Sea ice

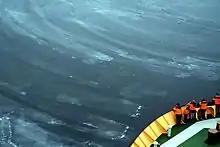
Nilas in Baffin Bay

"New ice" is a general term used for recently frozen sea water that does not yet make up solid ice. It may consist of frazil ice (plates or spicules of ice suspended in water), slush (water saturated snow), or "shuga" (spongy white ice lumps a few centimeters across). Other terms, such as grease ice and pancake ice, are used for ice crystal accumulations under the action of wind and waves. When sea ice begins to form on a beach with a light swell, ice eggs up to the size of a football can be created.